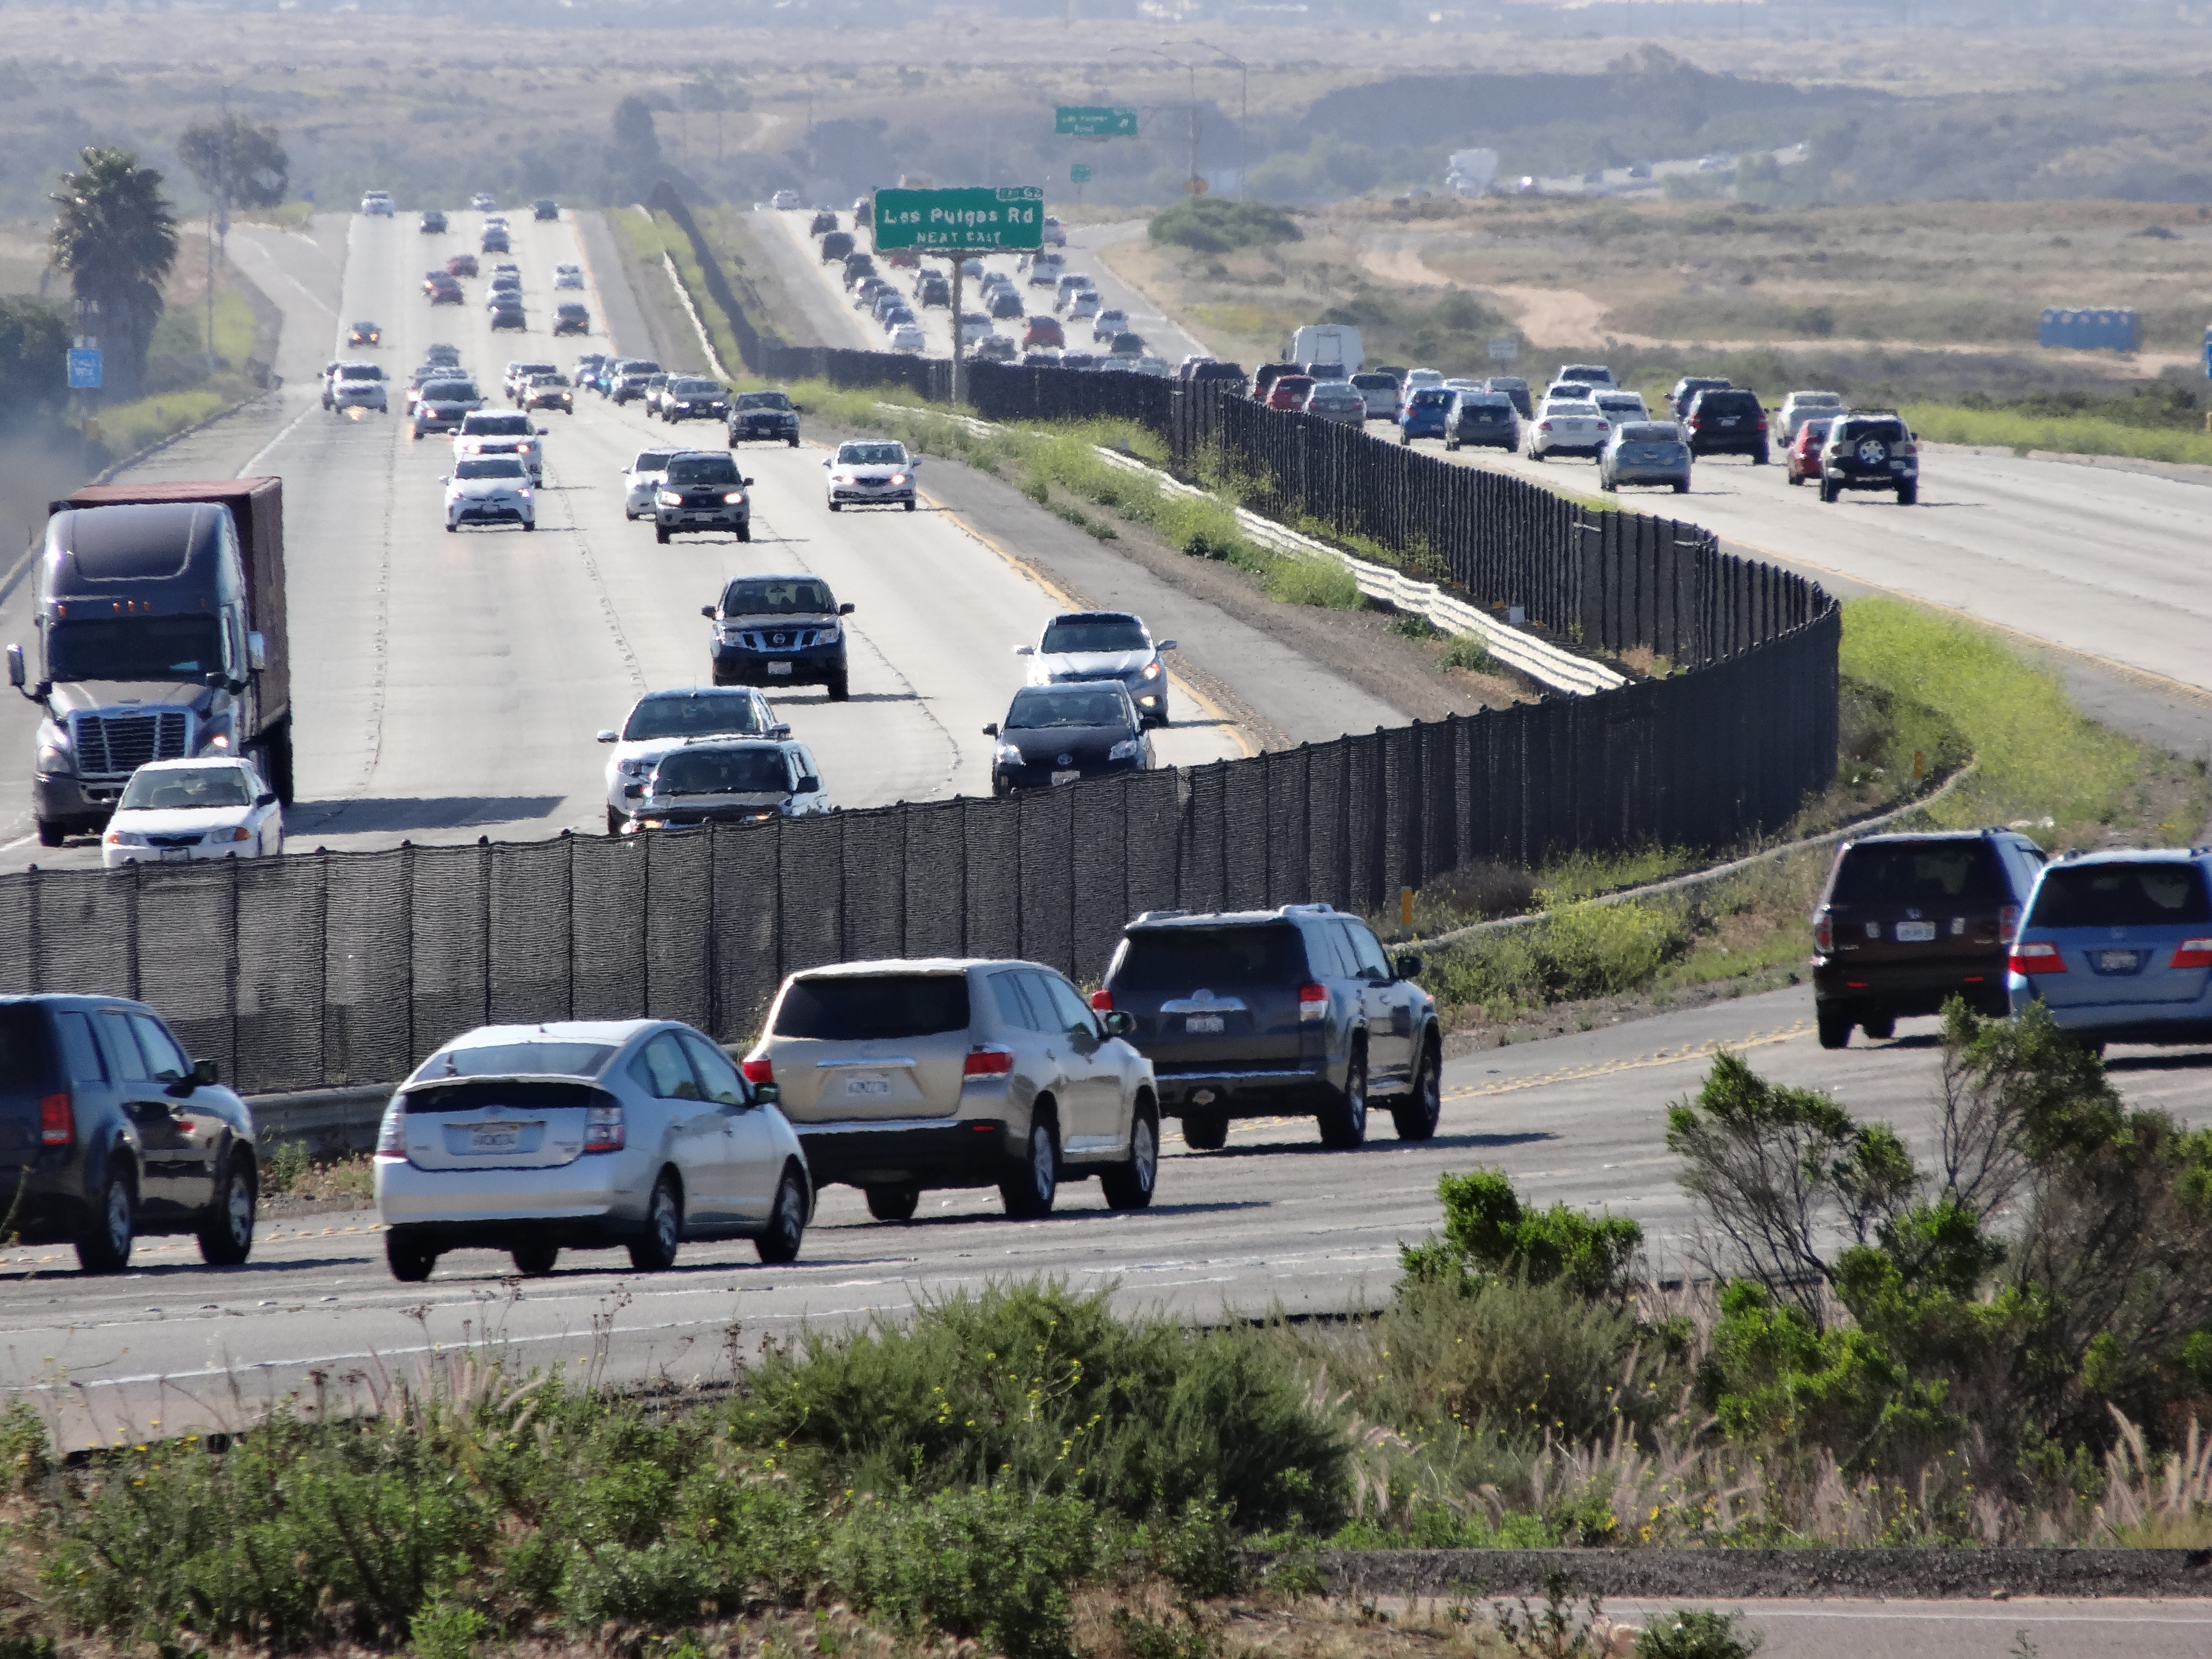
road, traffic, car, highway, driving, urban, travel, transport, line, vehicle, journey, drive, lane, infrastructure, race track, car driving, car road, car on road, residential area, controlled access highway, traffic congestion